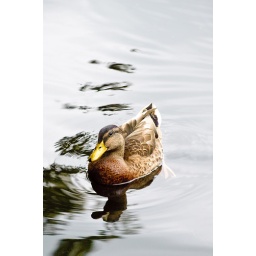
Another old image, this one of a duck swimming around in the park in Stavanger.